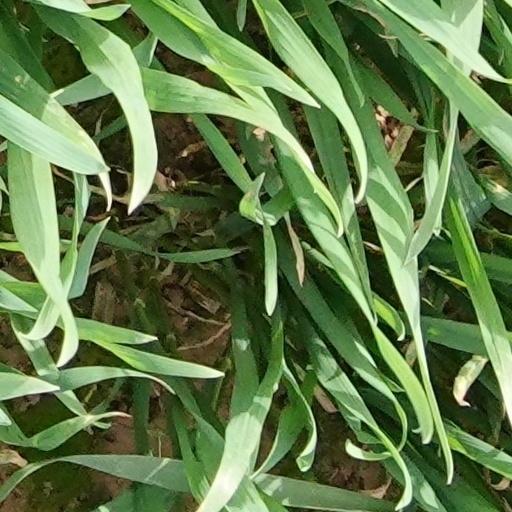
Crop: wheat